History of the Scythians

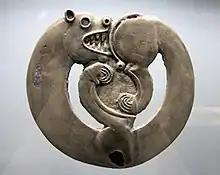
Curled-up feline animal from Aržan-1, circa 800 BCE.

Like the nomads of the Chernogorovka-Novocherkassk complex, the Scythians originated, along with the Early Sakas, in Central Asia and Siberia in the steppes corresponding to either present-day eastern Kazakhstan or the Altai-Sayan region, which is attested by the continuity of Scythian burial rites and weaponry types with the Karasuk culture, as well as by the origin of the typically Scythian Animal Style art in the Mongolo-Siberian region.